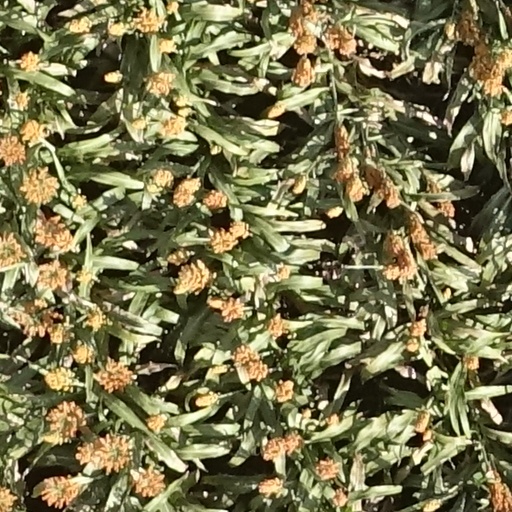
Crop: sorghum